Locus Solus (journal)

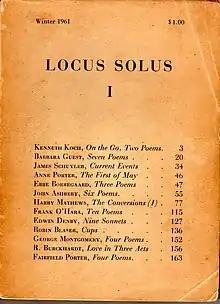
"Locus Solus" I

Locus Solus was an American journal of experimental poetry and prose that published four issues in 1961 and 1962, one (III-IV) a double issue. The magazine was edited by the writer Harry Mathews and the poets John Ashbery, Kenneth Koch, and James Schuyler, all of whom contributed to its four issues. The content was completely in English but the journal was published in France (in Lans-en-Vercors) by Mathews.